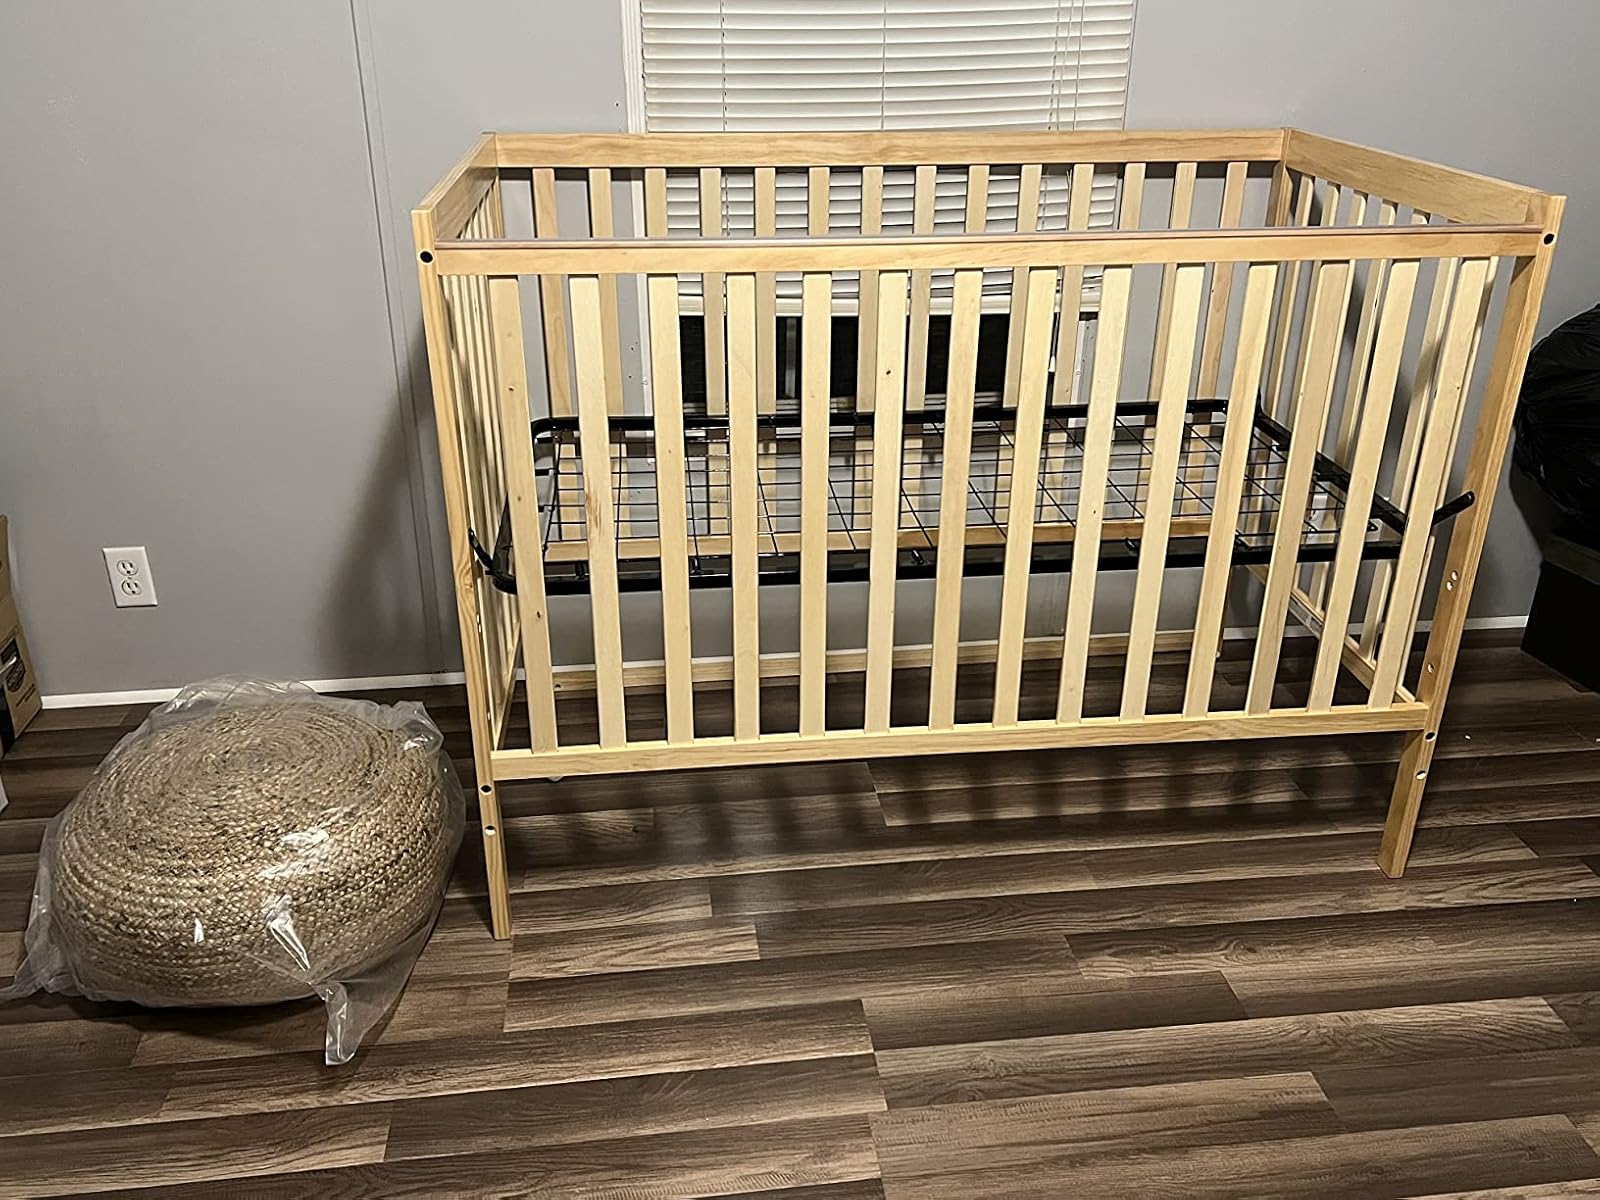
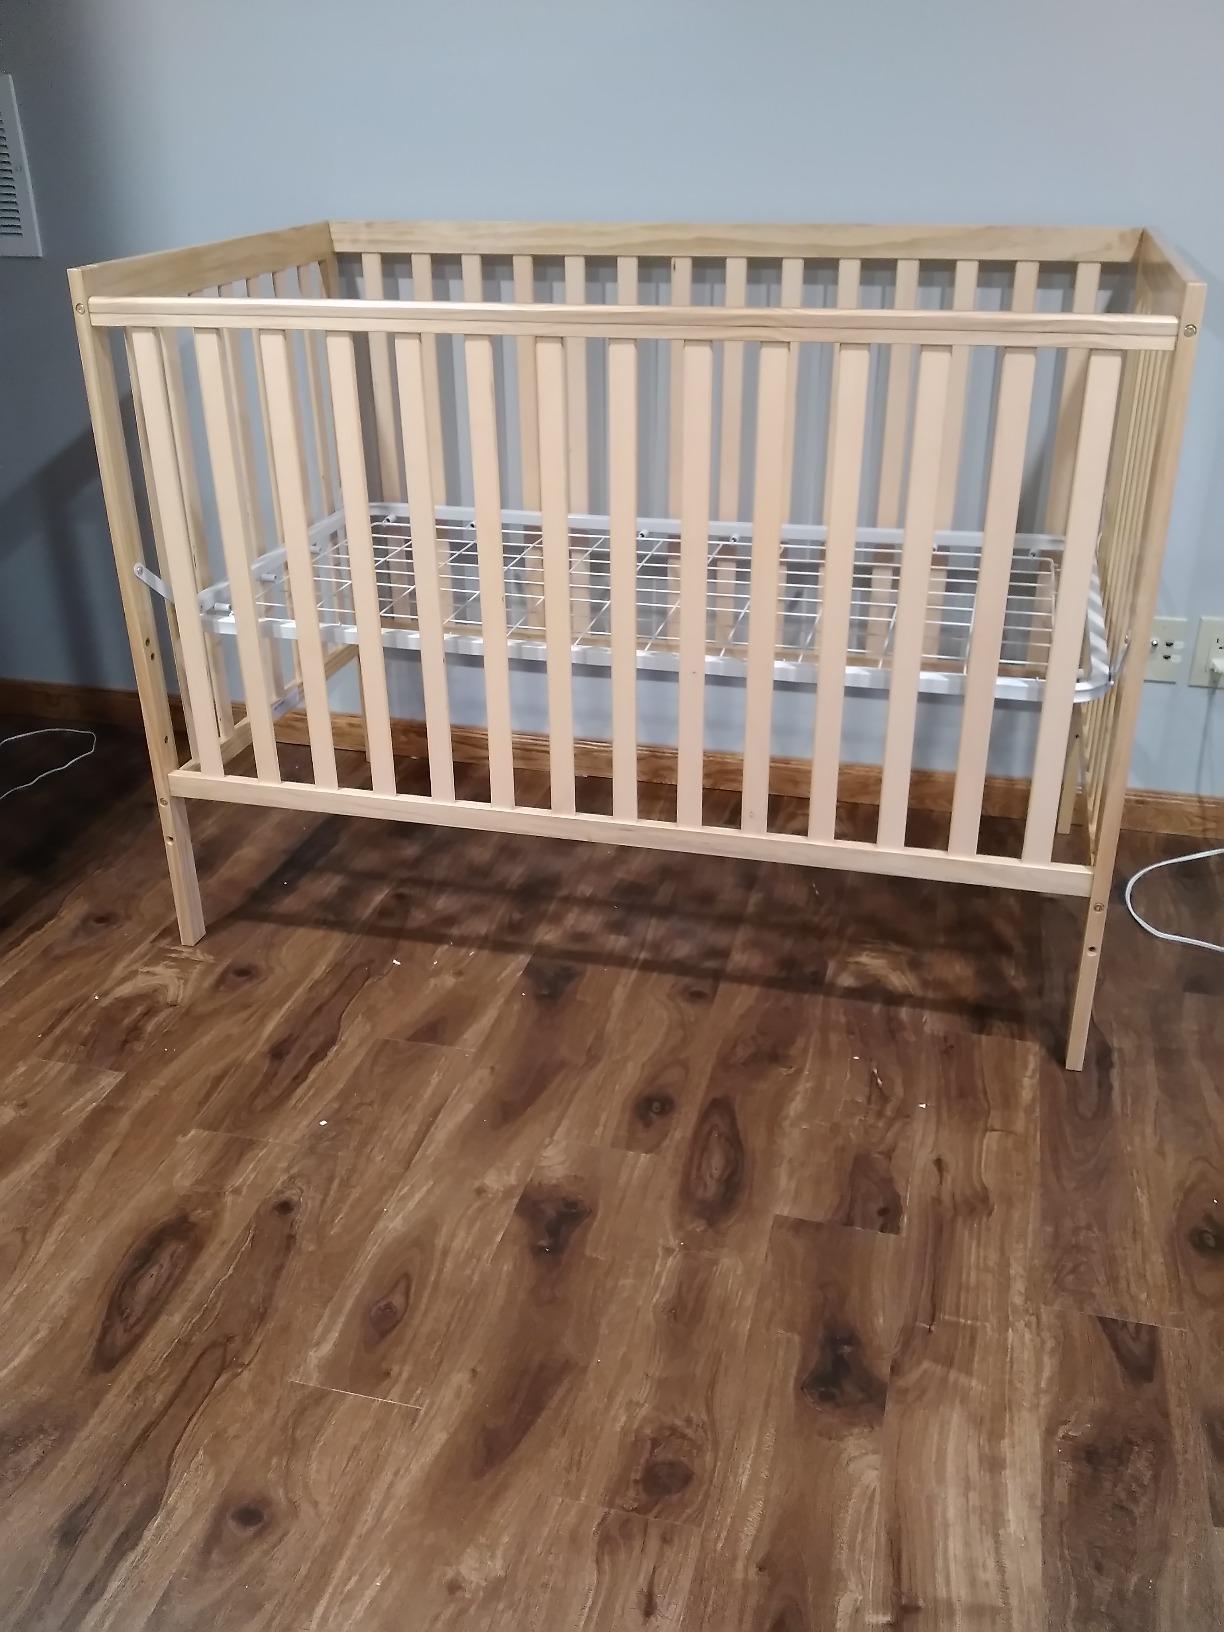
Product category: products_crib
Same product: yes